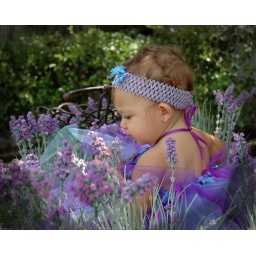
OK, so I cheated...the flowers are not real, bought them at the store and shoved them in the ground around her.